Phase-contrast imaging

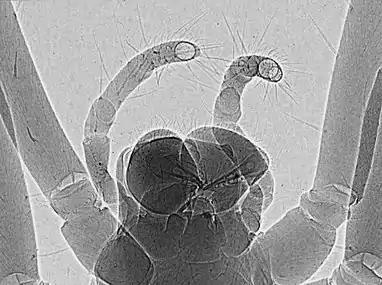
X-ray phase-contrast image of spider

There are four main techniques for X-ray phase-contrast imaging, which use different principles to convert phase variations in the X-rays emerging from the object into intensity variations at an X-ray detector.